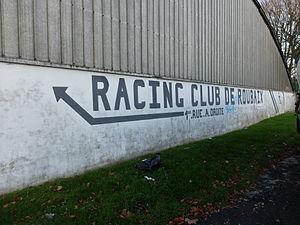
Inscription murale renvoyant au Racing Club de Roubaix.
Le Racing Club de Roubaix, abrégé en RC Roubaix, est un club de football français fondé en 1895, disparu en 1948 ou 1990, et situé à Roubaix dans le Nord.